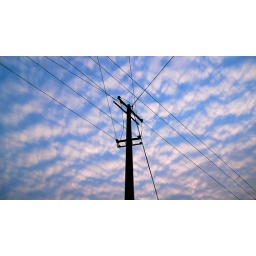
A utility pole under blue sky and scaly clouds with crossed wires.